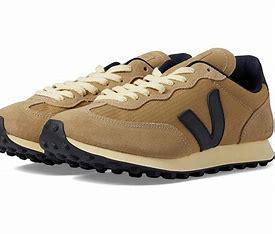
Brand: Veja
Model: RIO Branco